Ephphatha Church

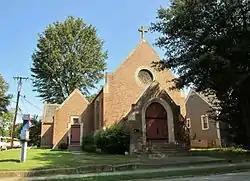

Ephphatha Church, also known as Faith Tabernacle, is a historic Episcopal church at 220 W. Geer Street in Durham, Durham County, North Carolina. It was built in 1930, and is a small, one-story, six-bay deep, Gothic Revival-style brick building. It is one of only four churches in the United States built exclusively for a deaf congregation. The Episcopal Diocese of North Carolina rented the Ephphatha Church building to another congregation from 1977 until early 1981, then sold the building.